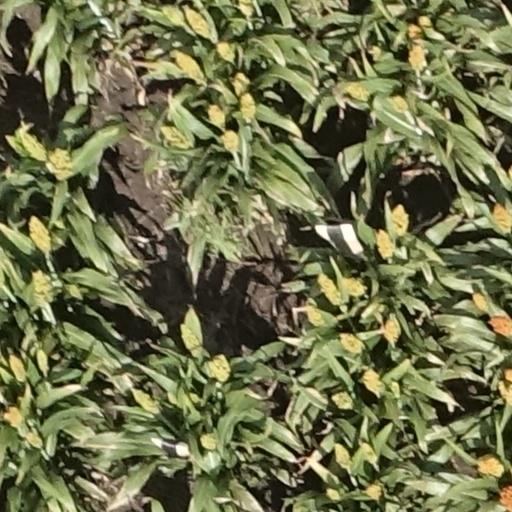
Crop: sorghum